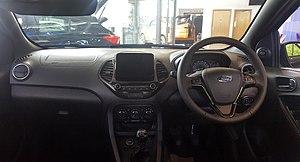
La Ford Ka est un modèle d'automobile produit par le constructeur américain Ford. C'est une citadine trois portes, sortie en 1996. La première série était construite à Valence. La deuxième série était assemblée à Tychy en Pologne. La troisième version de ce modèle intitulée Ka+, dotée de portes arrière, est sortie en 2016 en Europe et est fabriquée à Sanand en Inde.